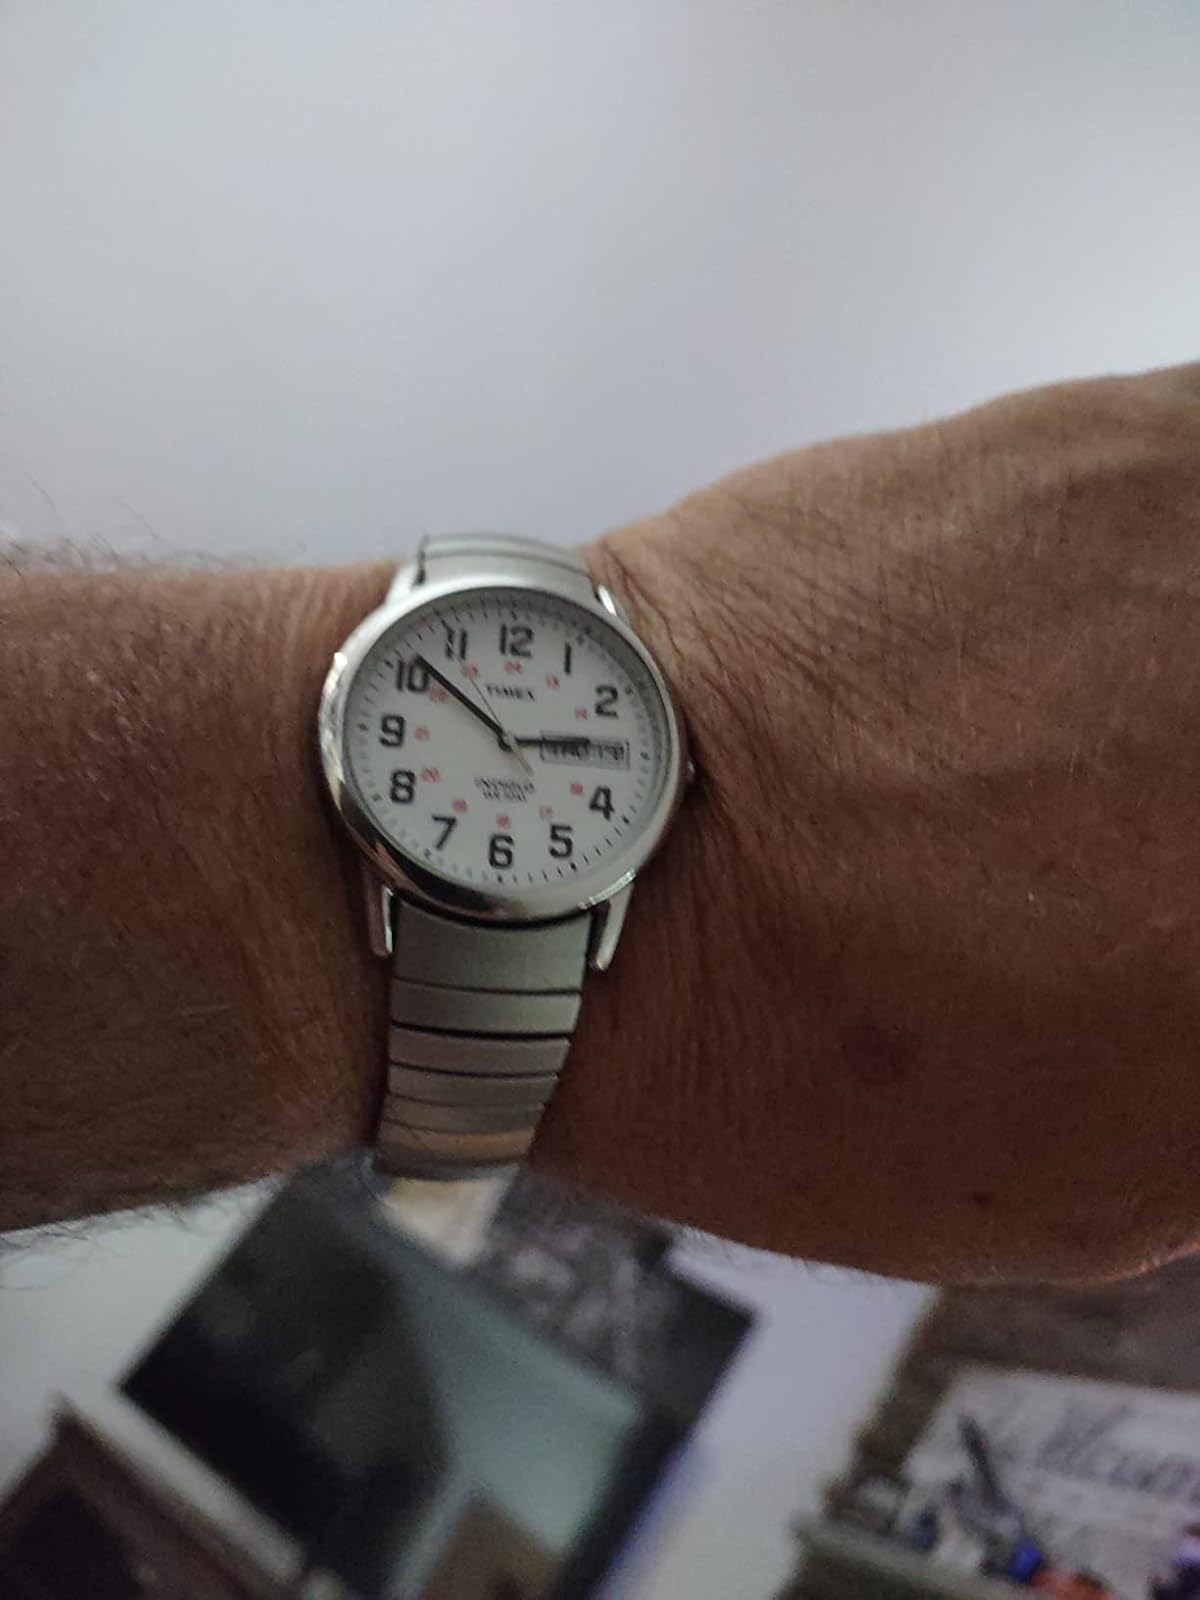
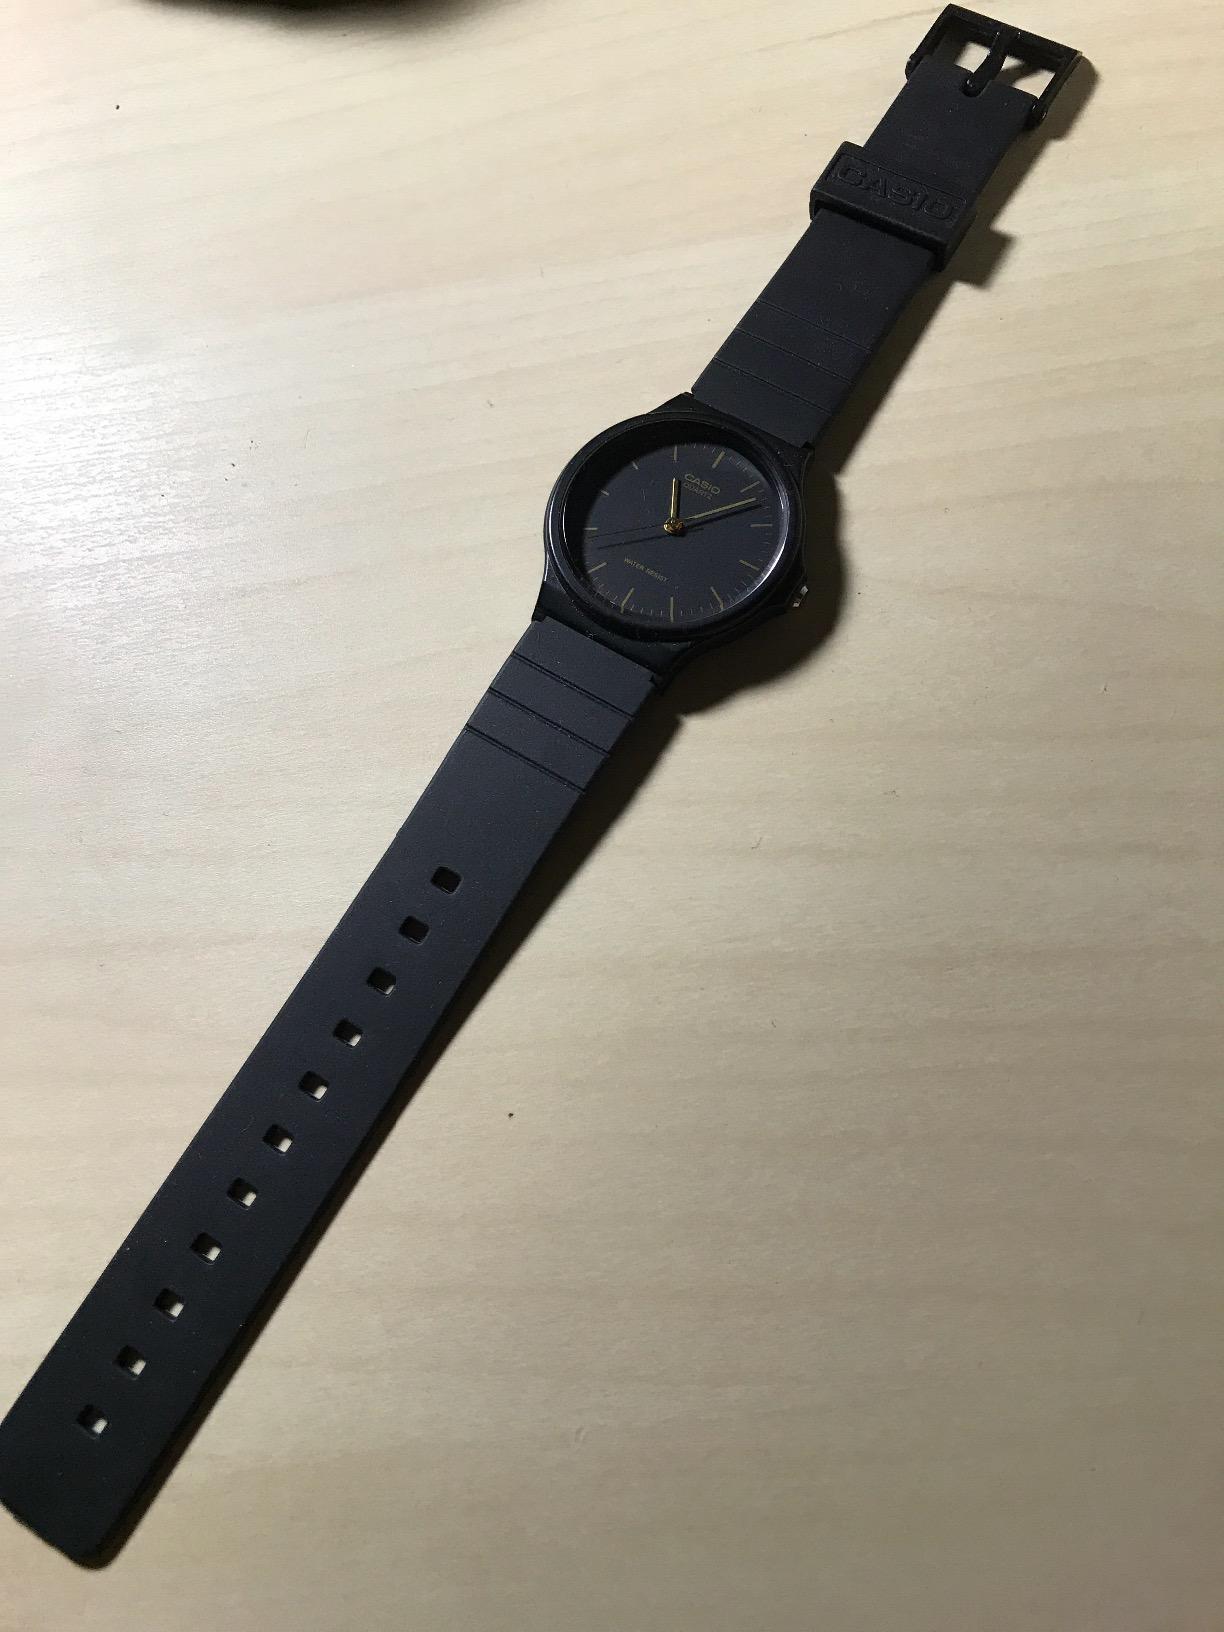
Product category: accessories_watch
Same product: no